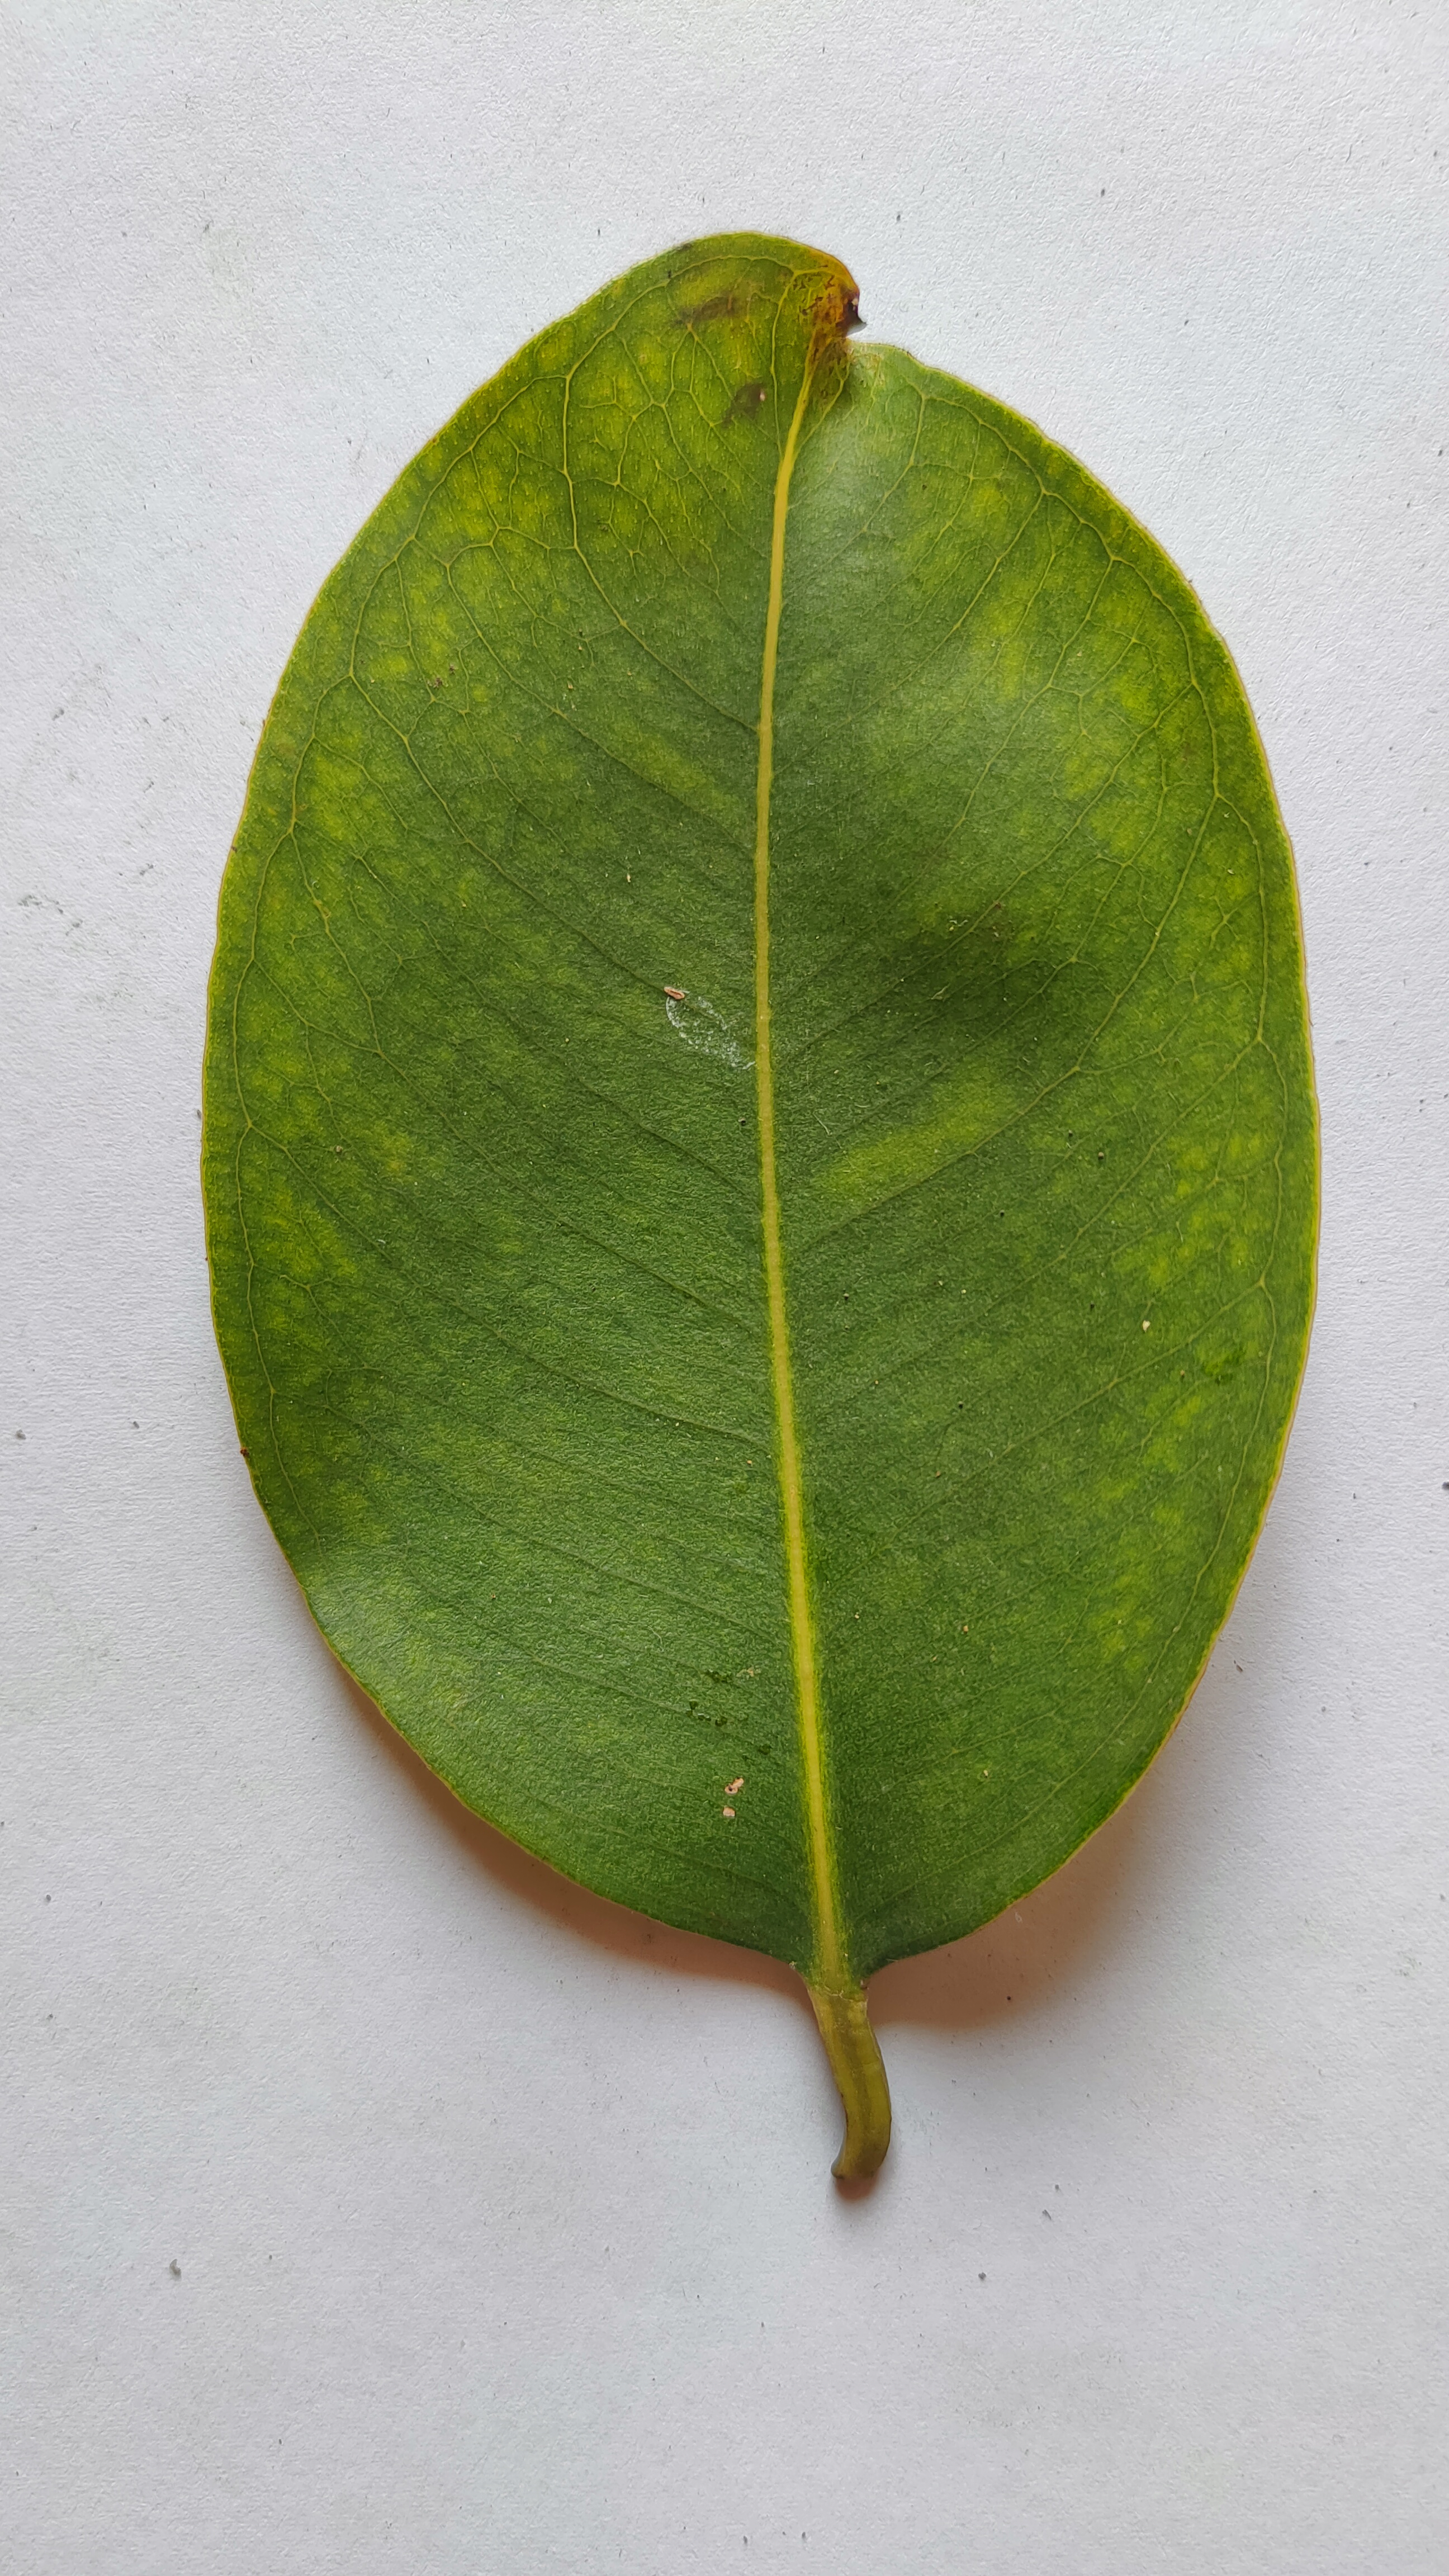
Leaf variety: Black plum